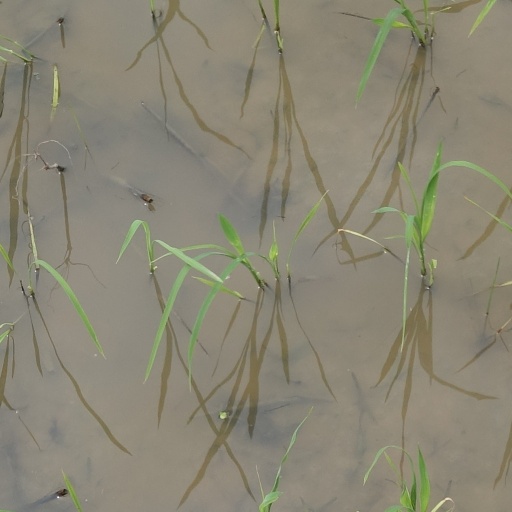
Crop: rice